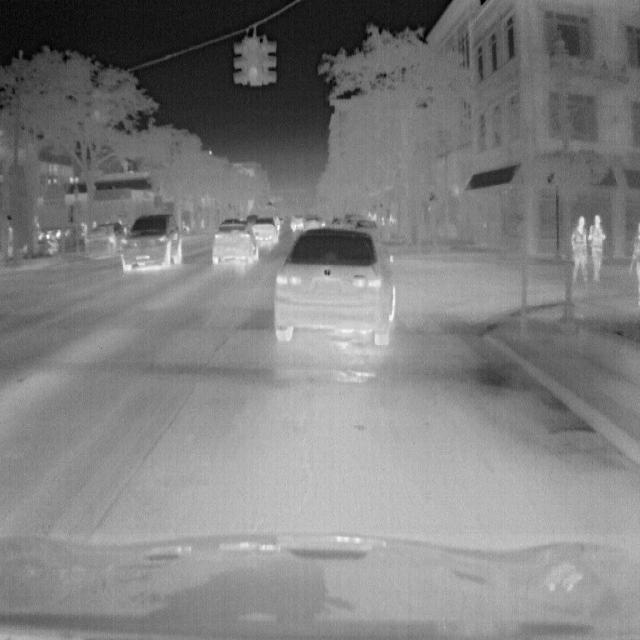
Detected objects:
label: person
label: person